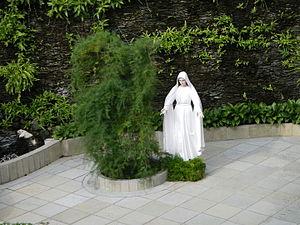
Les Apparitions mariales de Lipa désignent les apparitions mariales de la Vierge Marie telles qu'elles auraient eu lieu à Lipa, ville des Philippines, à 19 reprises au cours de l'année 1948 à une jeune postulante carmélite, Teresita Castillo.
Notre-Dame de Lipa, ou Notre-Dame Médiatrice de Toutes Grâces est le nom sous lequel est invoquée la Vierge Marie telle qu'elle serait apparue à une jeune postulante carmélite, Teresita Castillo, à Lipa, municipalité de la province de Batangas, aux Philippines en 1948. Elle serait apparue à la carmélite à une dizaine de reprises du 12 septembre au 12 novembre 1948.
Teresita Castillo, connue sous le nom de Sœur Teresing est une laïque philippine, qui fut une novice carmélite. Elle est connue pour avoir rapporté être la témoin des apparitions de la Vierge Marie à Lipa en 1948.